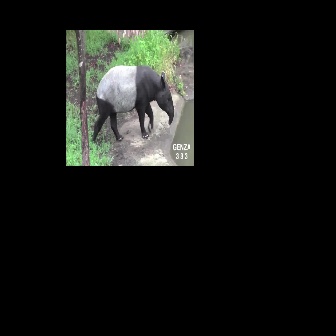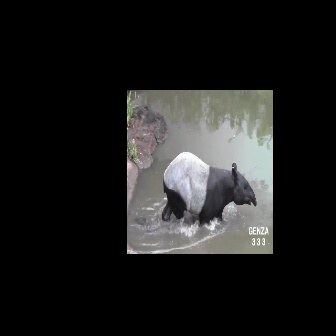
  Please identify the target specified by the bounding box [91,64,174,146] in the first image and locate it in the second image. Return the coordinates in [x_min,y_min,x_max,y_max] format.
Answer: [161,151,257,246]